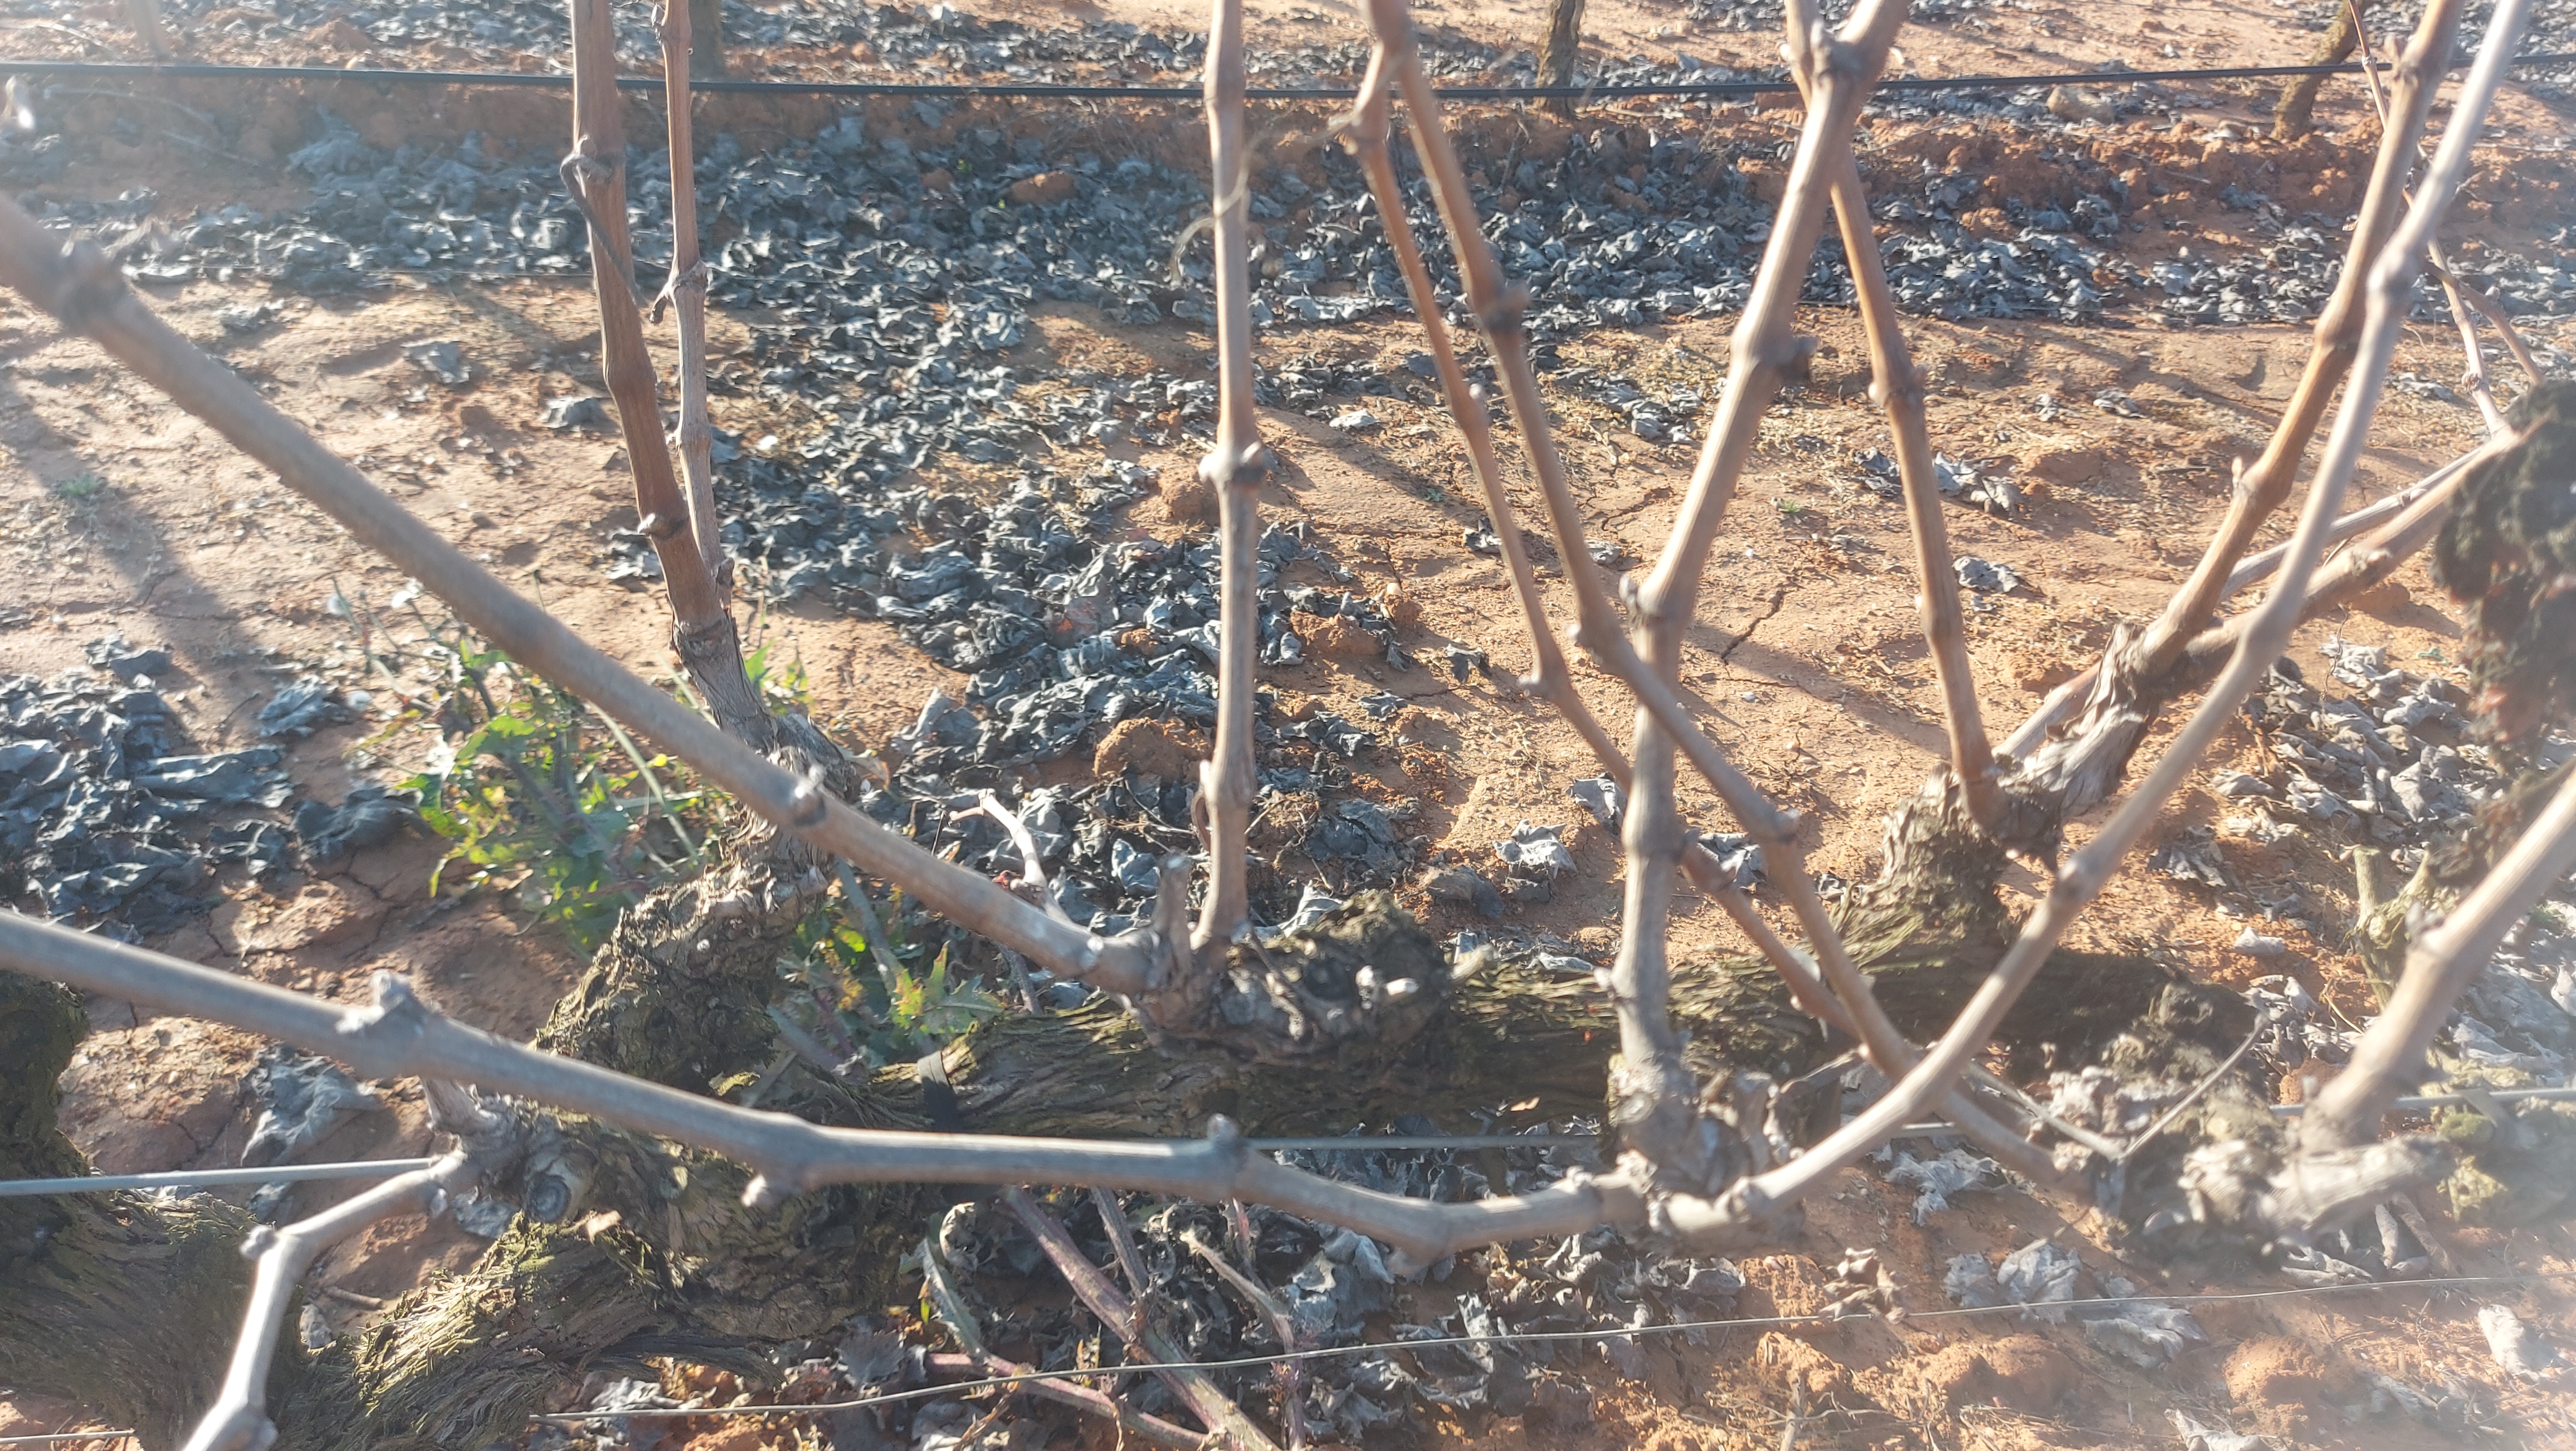
Unpruned shoots: 11
Pruned shoots: 0
Trunks: 1